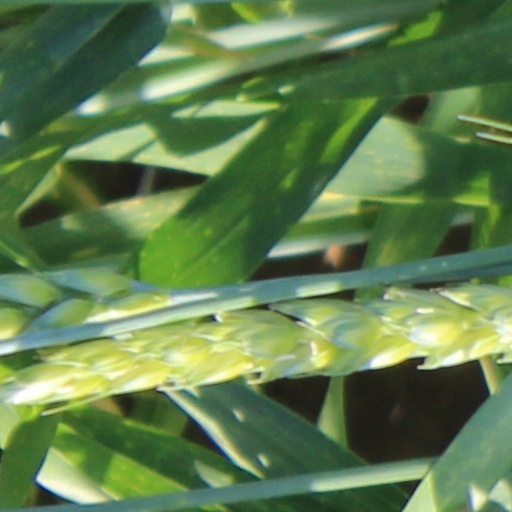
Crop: wheat